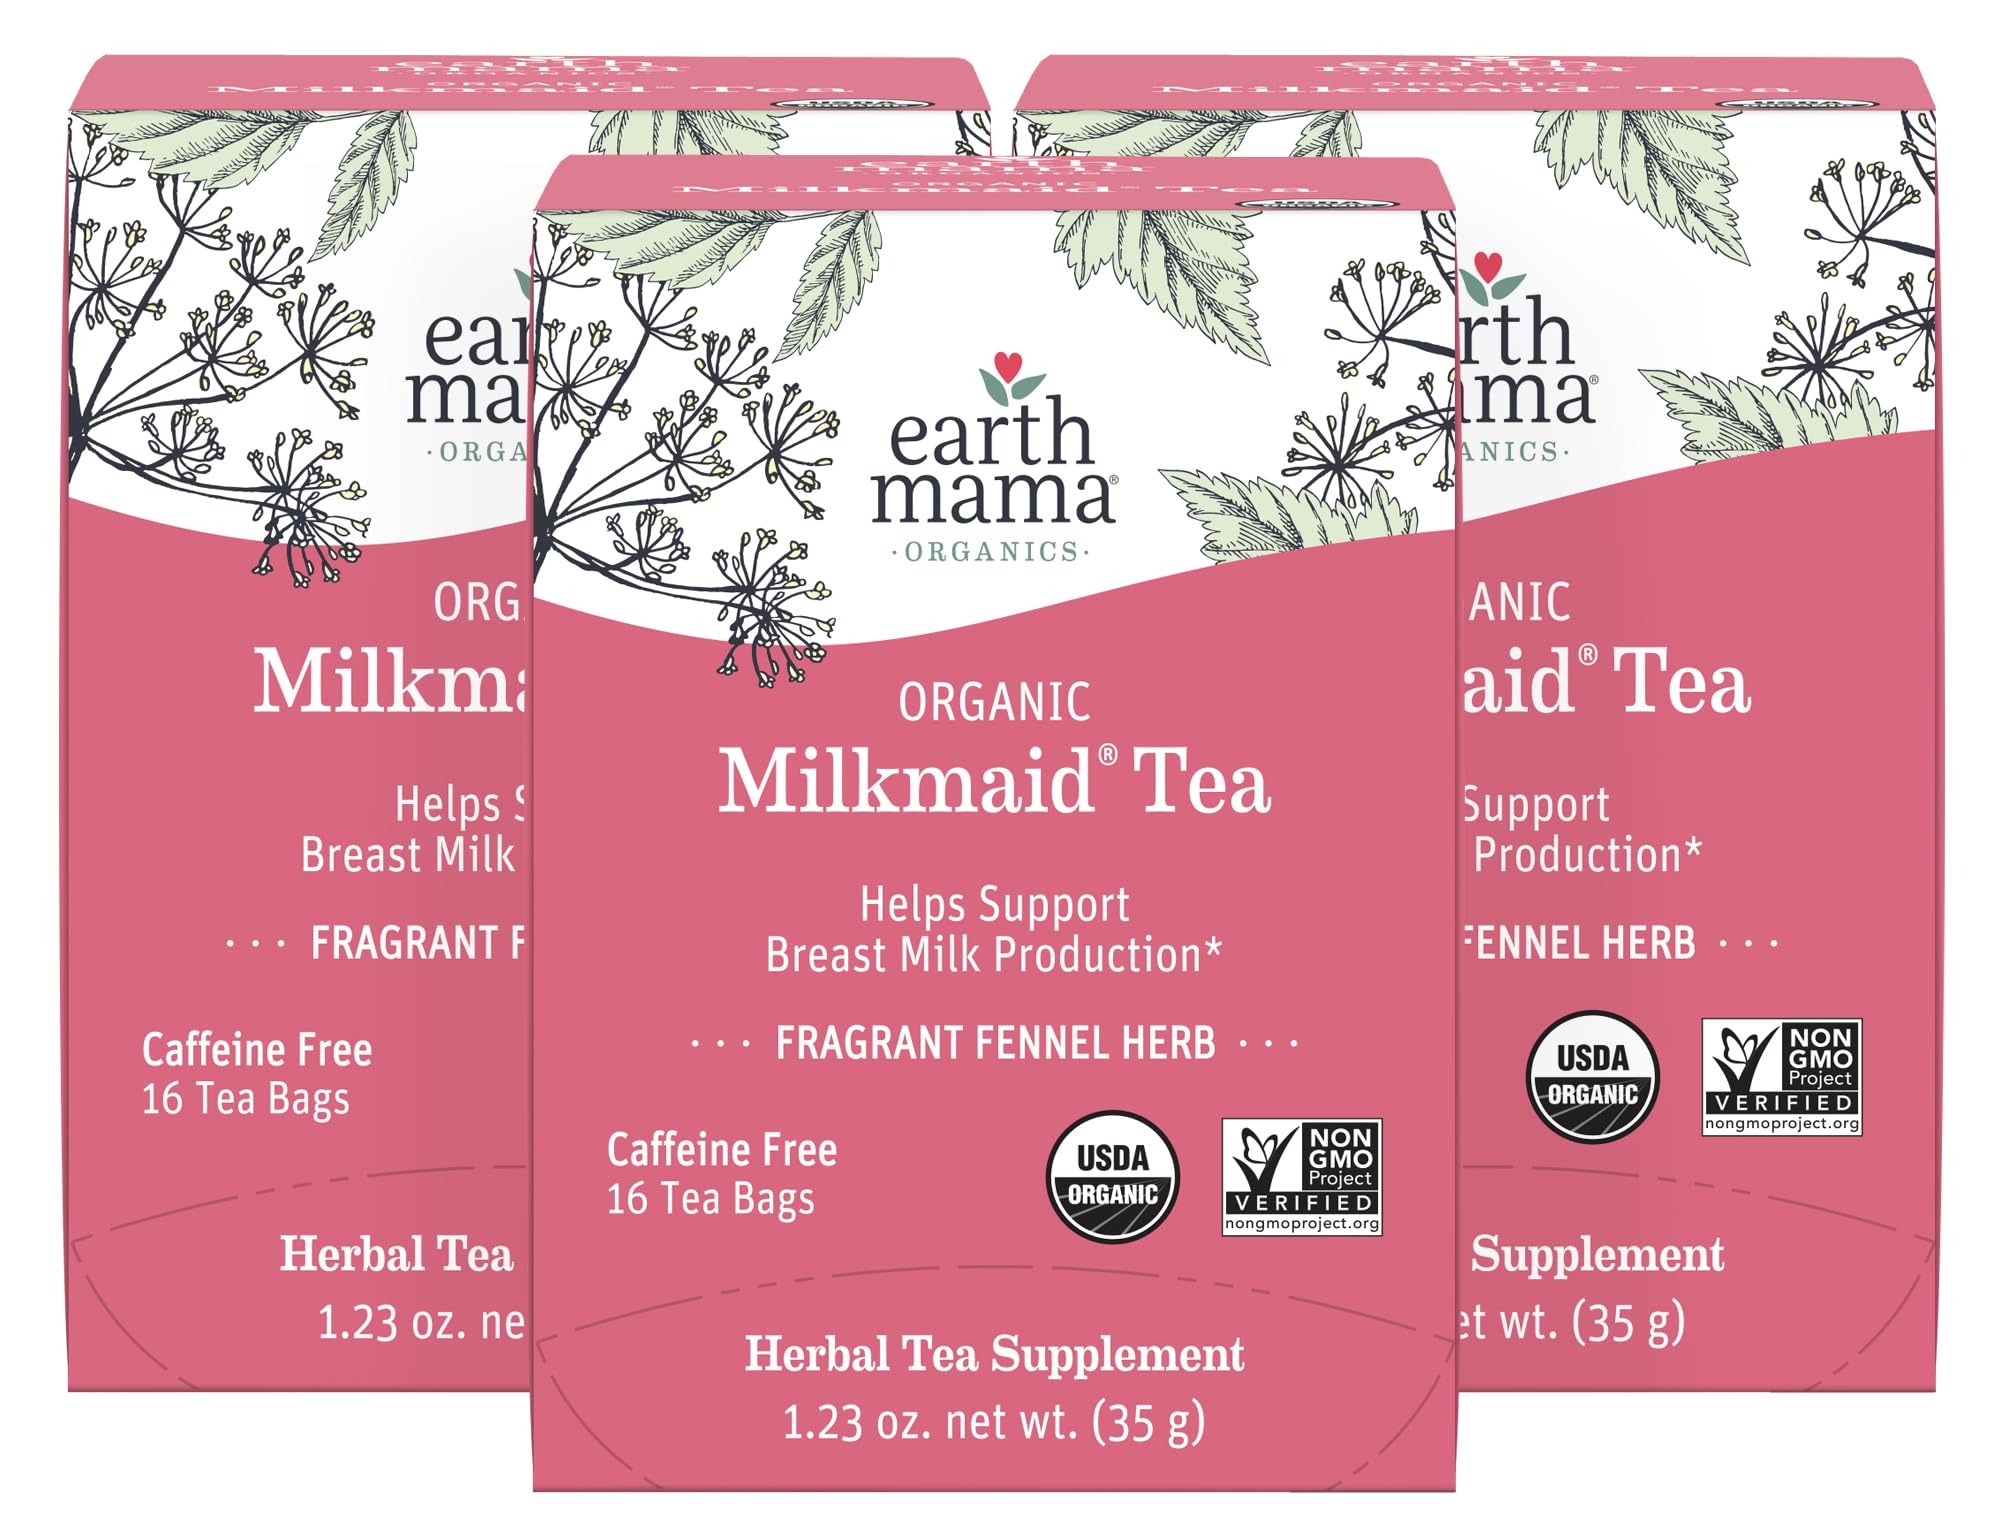
Item Name: Earth Mama Milkmaid Lactation Tea | 100% Organic, Herbal Breastfeeding Tea Supports Breastfeeding + Breast Milk Supply Production, 16 Teabags Per Box (3-Pack)
Bullet Point 1: USDA CERTIFIED 100% ORGANIC: Organic Milkmaid Tea is a fragrant, comforting blend of organic herbs traditionally used to support healthy breast milk production and promote healthy lactation.
Bullet Point 2: TASTY ICED OR HOT: Our naturally caffeine-free herbal tea is a comforting blend of organic herbs including organic fenugreek, fennel, milk thistle, and other galactagogues.
Bullet Point 3: NON-GMO PROJECT VERIFIED: Certified Kosher and formulated by a Nurse and Herbalist. Each herb in this tea was intentionally chosen because of how it works synergistically with others in the formulation, amplifying their efficay like a little symphony.
Bullet Point 4: TRUSTED BY MAMAS WORLD-WIDE: Obsessively clean organic herbal support you can trust. Mama's Promise.
Bullet Point 5: NOT FOR USE DURING PREGNANCY: Our organic Milkmaid Tea is NOT FOR USE DURING PREGNANCY. Many galactagogue herbs are not recommended for use during pregnancy in greater than culinary amounts.
Value: 48.0
Unit: Count

Price: 6.28